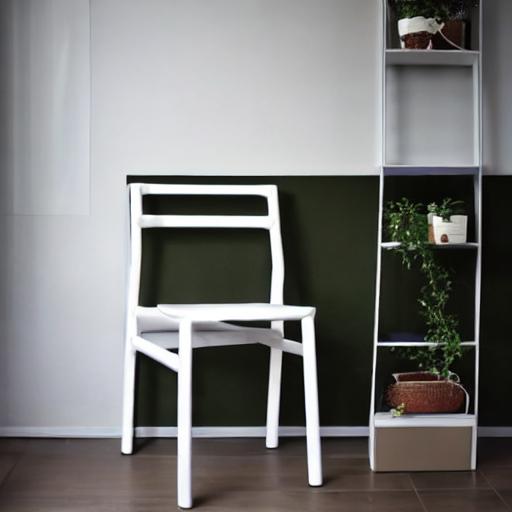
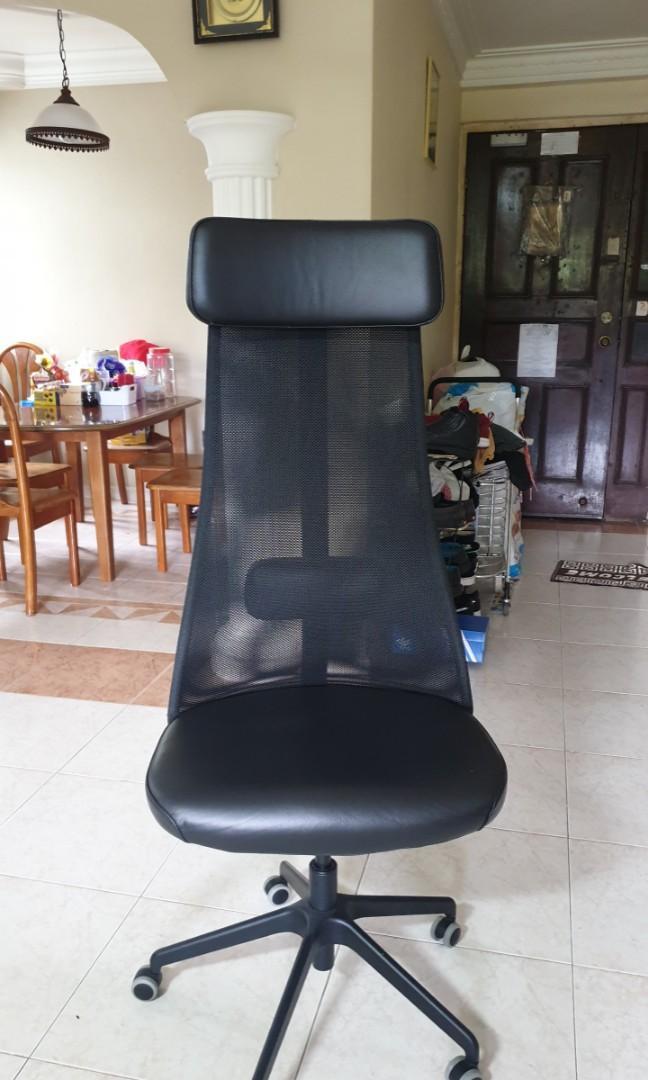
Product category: items_chair
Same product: no